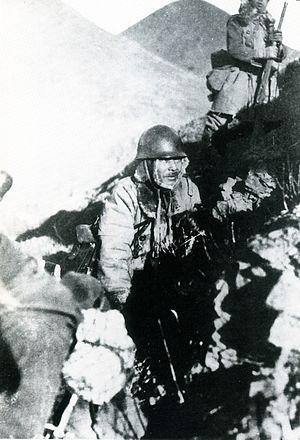
La pacification du Mandchoukouo est une campagne militaire menée par l'armée impériale japonaise du 4 novembre 1931 à l'été 1941 qui se solde par la destruction quasi totale des multiples armées de volontaires anti-japonaises et dont les survivants fuient vers l'URSS pour continuer la lutte.
La bataille de Rehe est la seconde partie de l'opération Nekka, au sein de l'invasion japonaise de la Mandchourie, une campagne durant laquelle l'empire du Japon affronte le seigneur de la guerre chinois Zhang Xueliang, s'empare de la province de Rehe en Mongolie-Intérieure et l'annexe au nouvel État du Mandchoukouo. La bataille dure deux semaines du 21 février au 4 mars 1933.